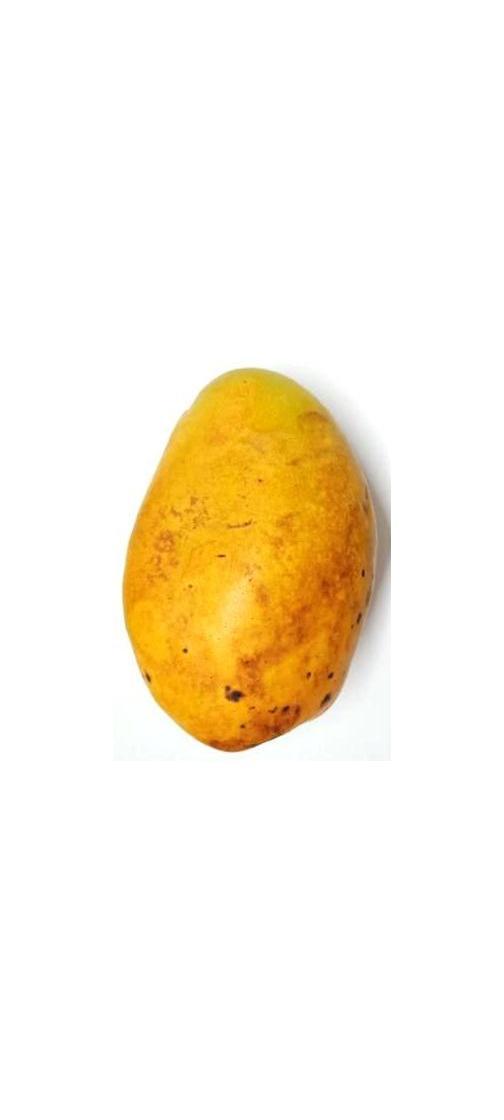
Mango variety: Bari-11